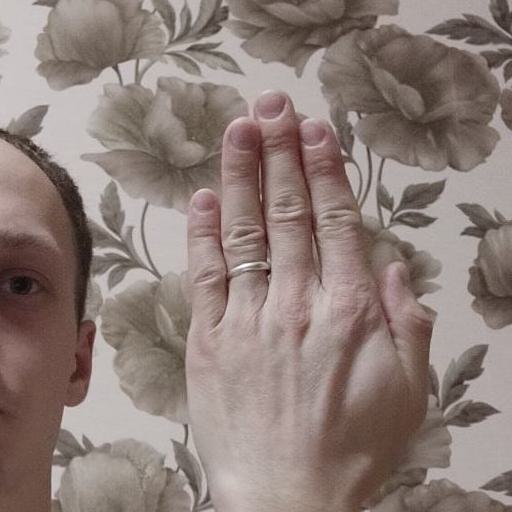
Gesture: stop_inverted